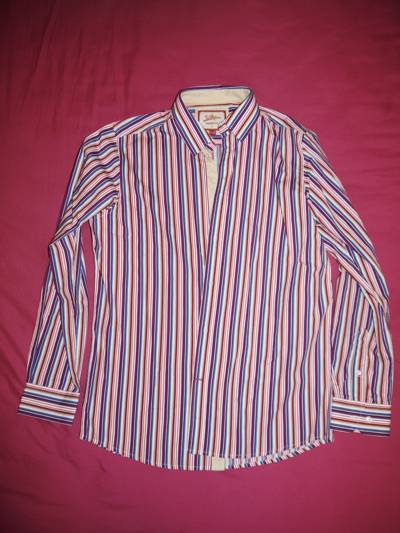
Waste category: clothes